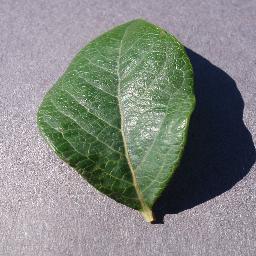
Label: Blueberry___healthy